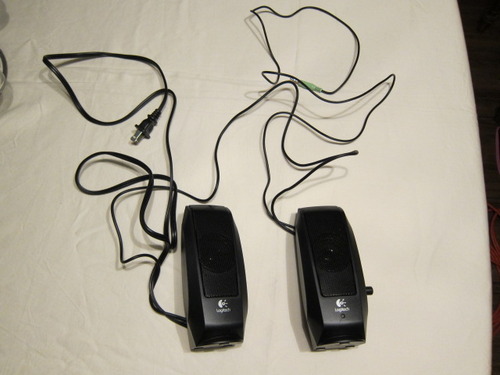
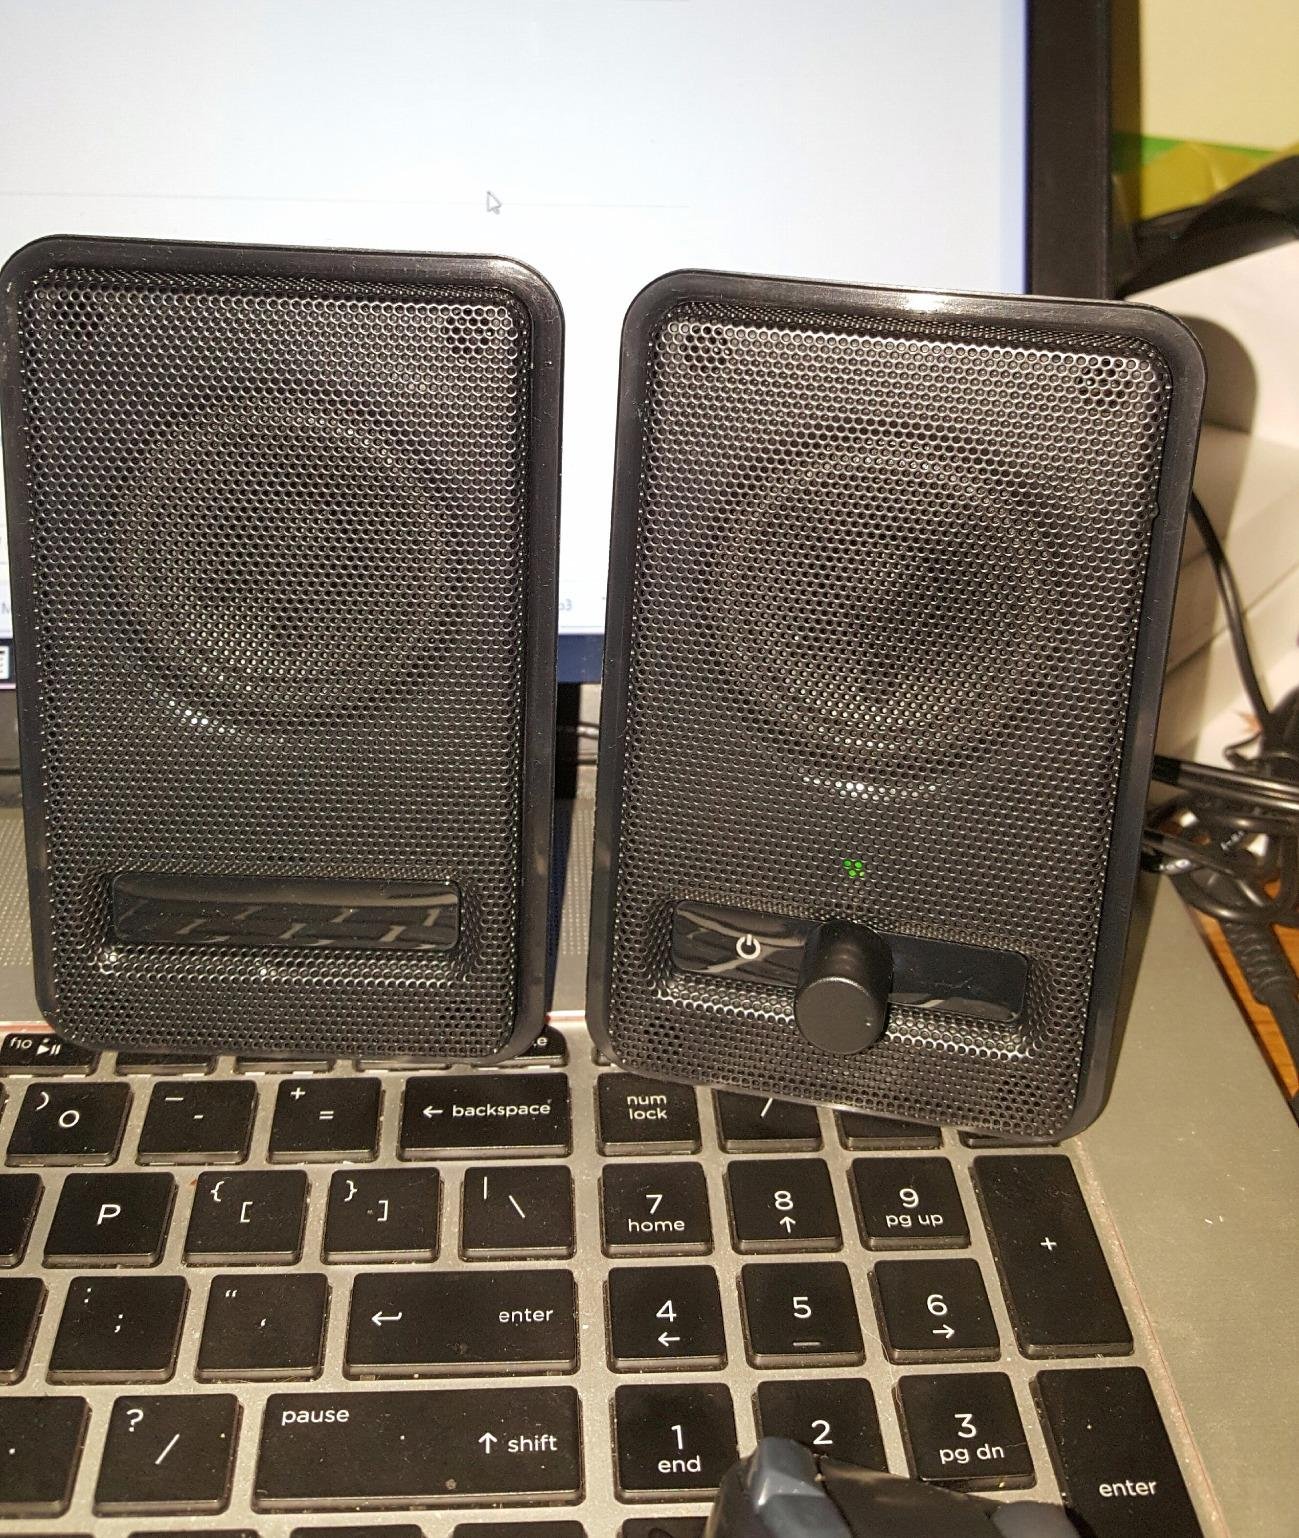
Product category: speaker
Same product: no